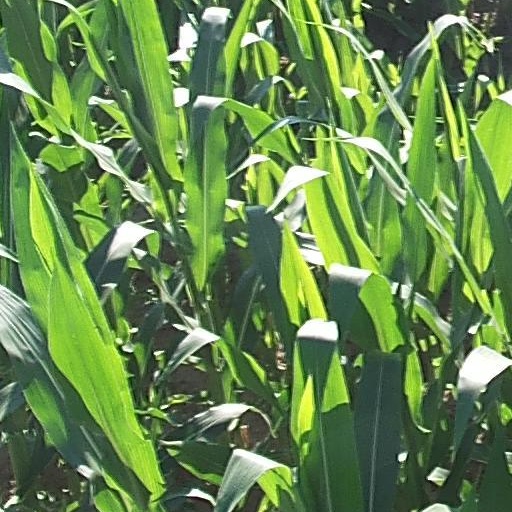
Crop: maize; corn